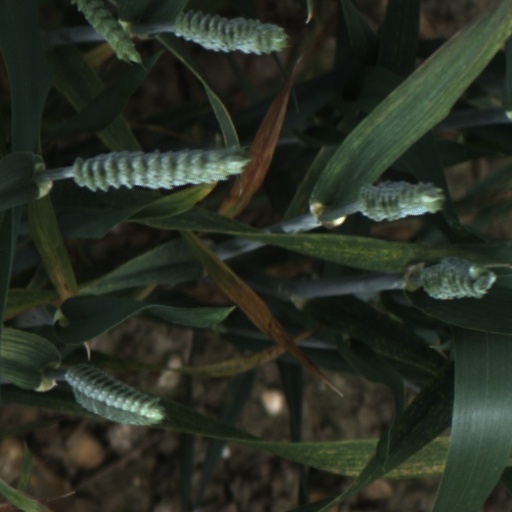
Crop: wheat